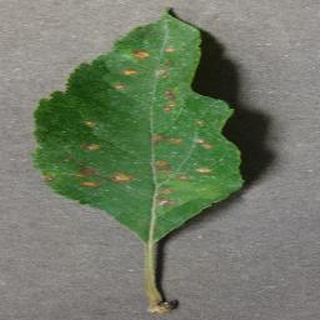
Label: apple_cedar_apple_rust